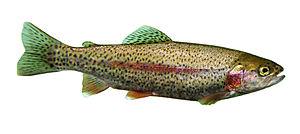
Ce guide phylogénétique illustré de la faune et de la flore sous-marine permet, pour l'ensemble des groupes faunistiques et floristiques sous-marins, d'accéder directement aux images entreposées sur le site de Wikimedia Commons. L'accès peut se faire soit de manière simplifiée vers les principaux grands groupes, soit de façon plus ciblée via un arbre phylogénétique. Cet arbre est tiré de l'ouvrage de Lecointre : Classification phylogénétique du vivant. Pour un arbre phylogénétique plus détaillé, voir l'arbre phylogénétique de wikipédia.
Les cent espèces envahissantes parmi les plus nuisibles du monde sont recensées dans une liste élaborée par le Groupe de spécialistes des espèces envahissantes de la Commission de la sauvegarde des espèces de l'Union internationale pour la conservation de la nature, dans le but de sensibiliser sur la complexité, l'importance et les effets des espèces exotiques envahissantes. Cette liste est citée dans diverses publications scientifiques.
Le parc national des Golden Gate Highlands est un parc national sud-africain situé dans la province de l'État-Libre, près de la frontière avec le Lesotho. Créé en 1963, il couvre 340 km².